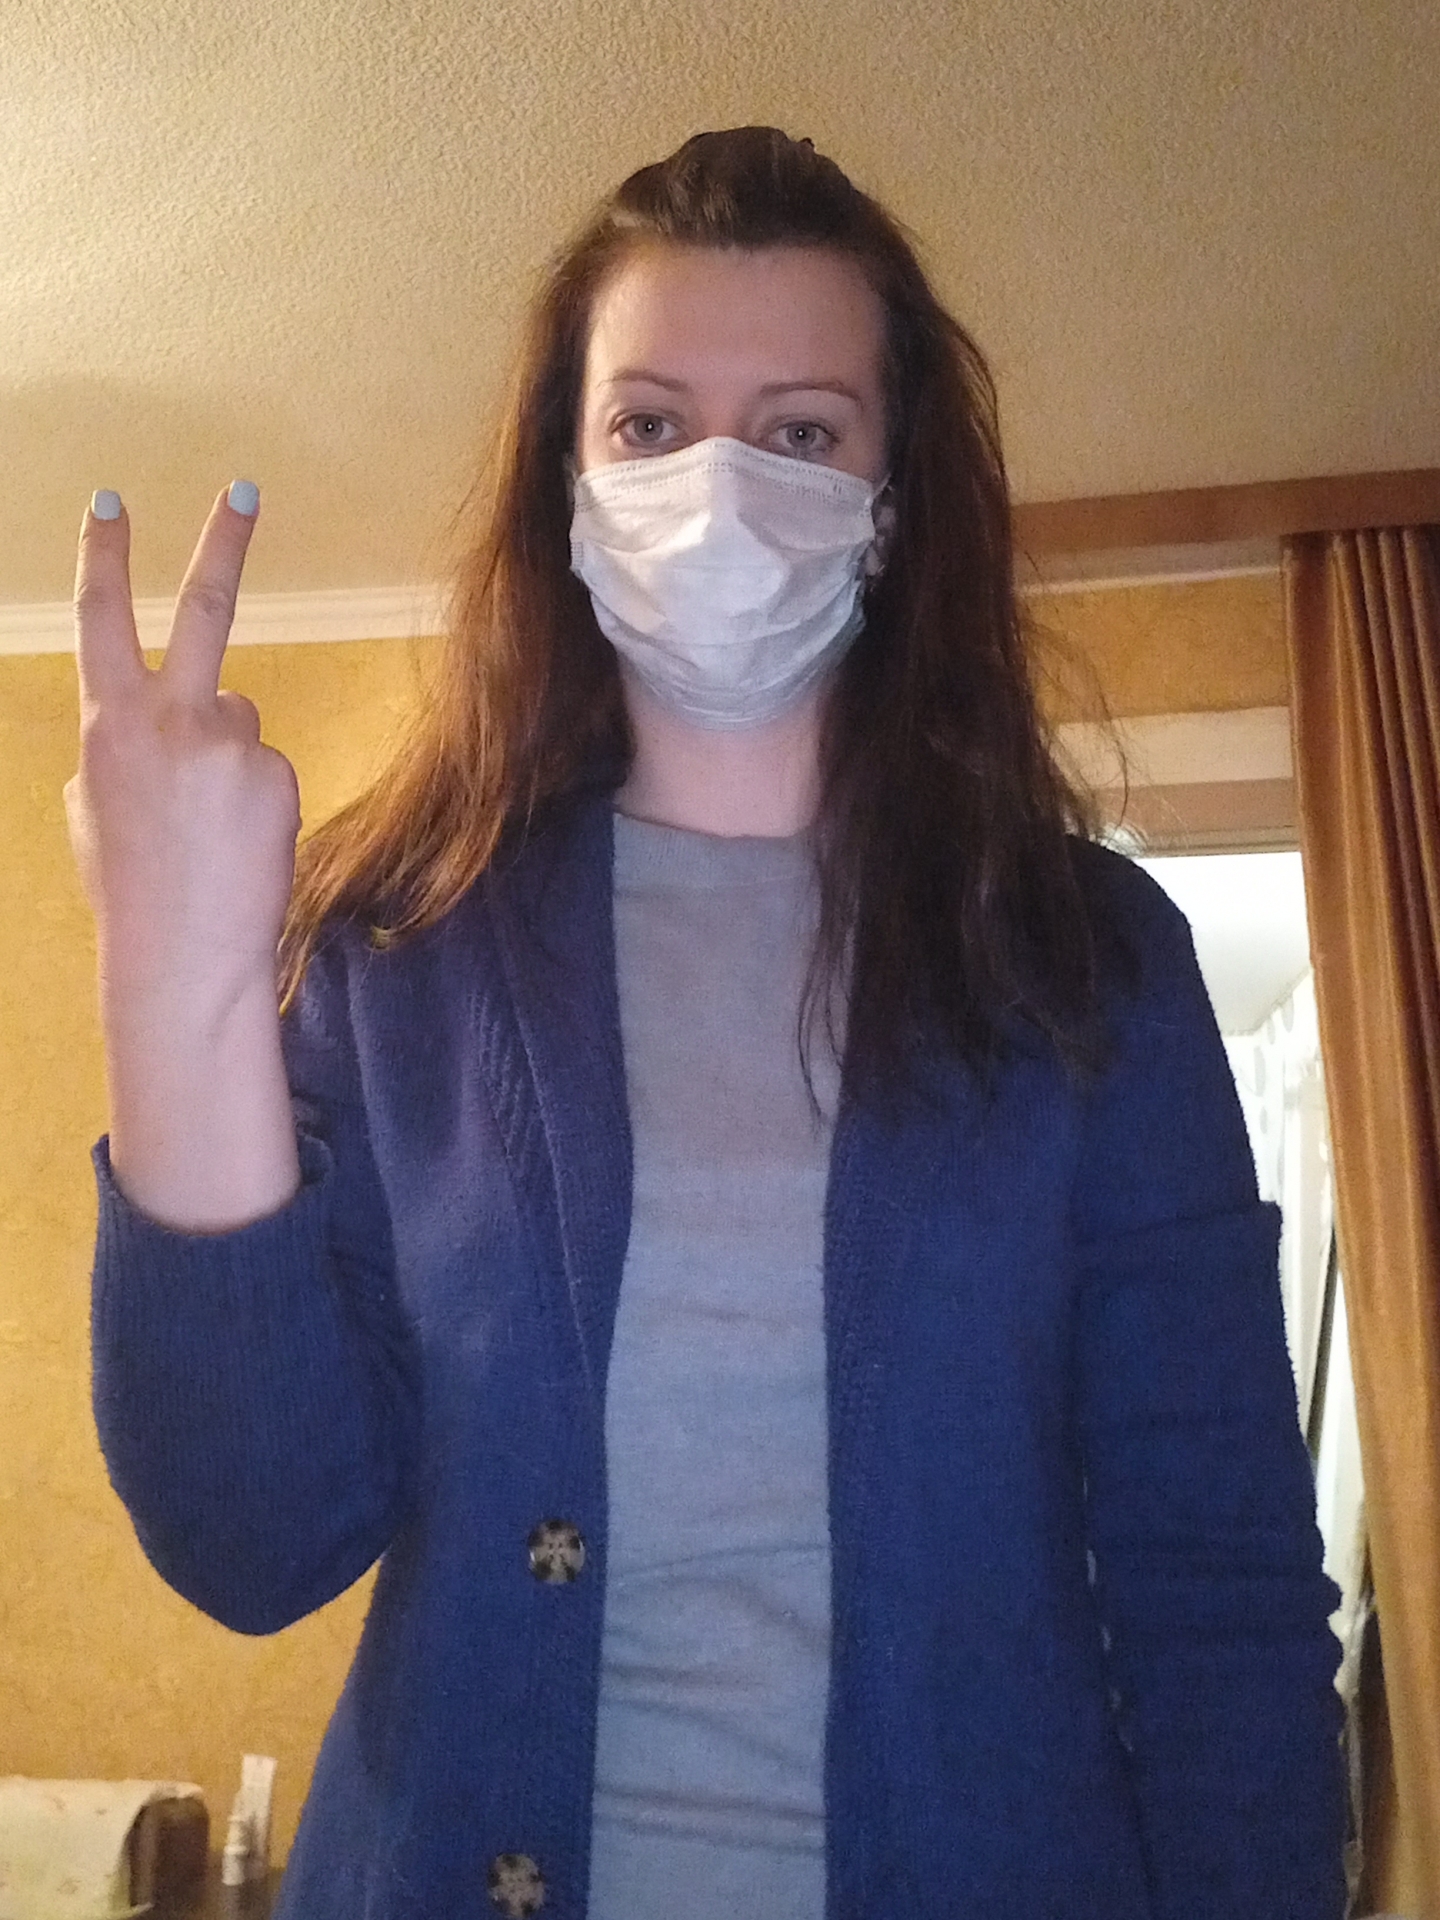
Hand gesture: peace_inverted